Kandern

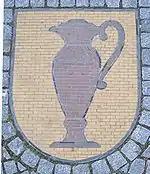
Kandern's coat of arms on the Blumenplatz

The coat of arms of Kandern was granted on 11 November 1975. The blazon is "Or a covered Jug Gules". The jug, or "kanne", alludes to the town's name, and was first used on border stones as a village sign in the 18th century. There are no old seals known from the village. The oldest seals date from the early 19th century and show the shield bearing the jug. Since that time, all seals and images of the arms have shown this symbol, though its size and shape have changed considerably.